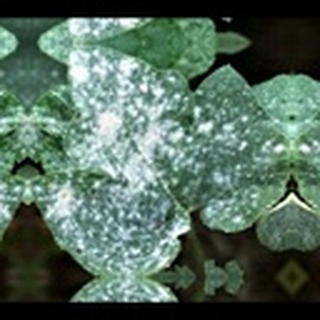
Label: cotton_powdery_mildew